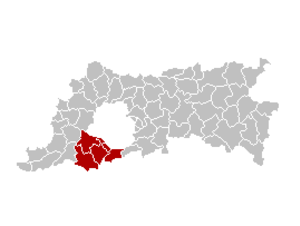
La vallée de la Senne est une région de la province belge du Brabant flamand et fait partie de la ceinture verte. Il est situé entre Bruxelles et la frontière linguistique et de la Senne à la forêt de Soignes. La région est caractérisée par des pentes boisées et de nombreux ruisseaux. Elle est souvent associée avec le Pajottenland voisin.